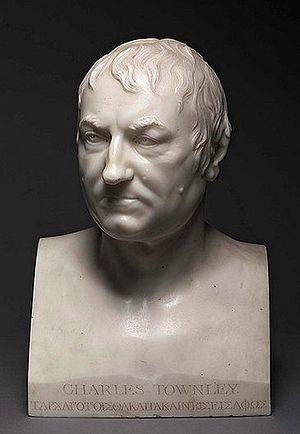
Charles Townley ou Towneley fut un antiquaire et collectionneur anglais.